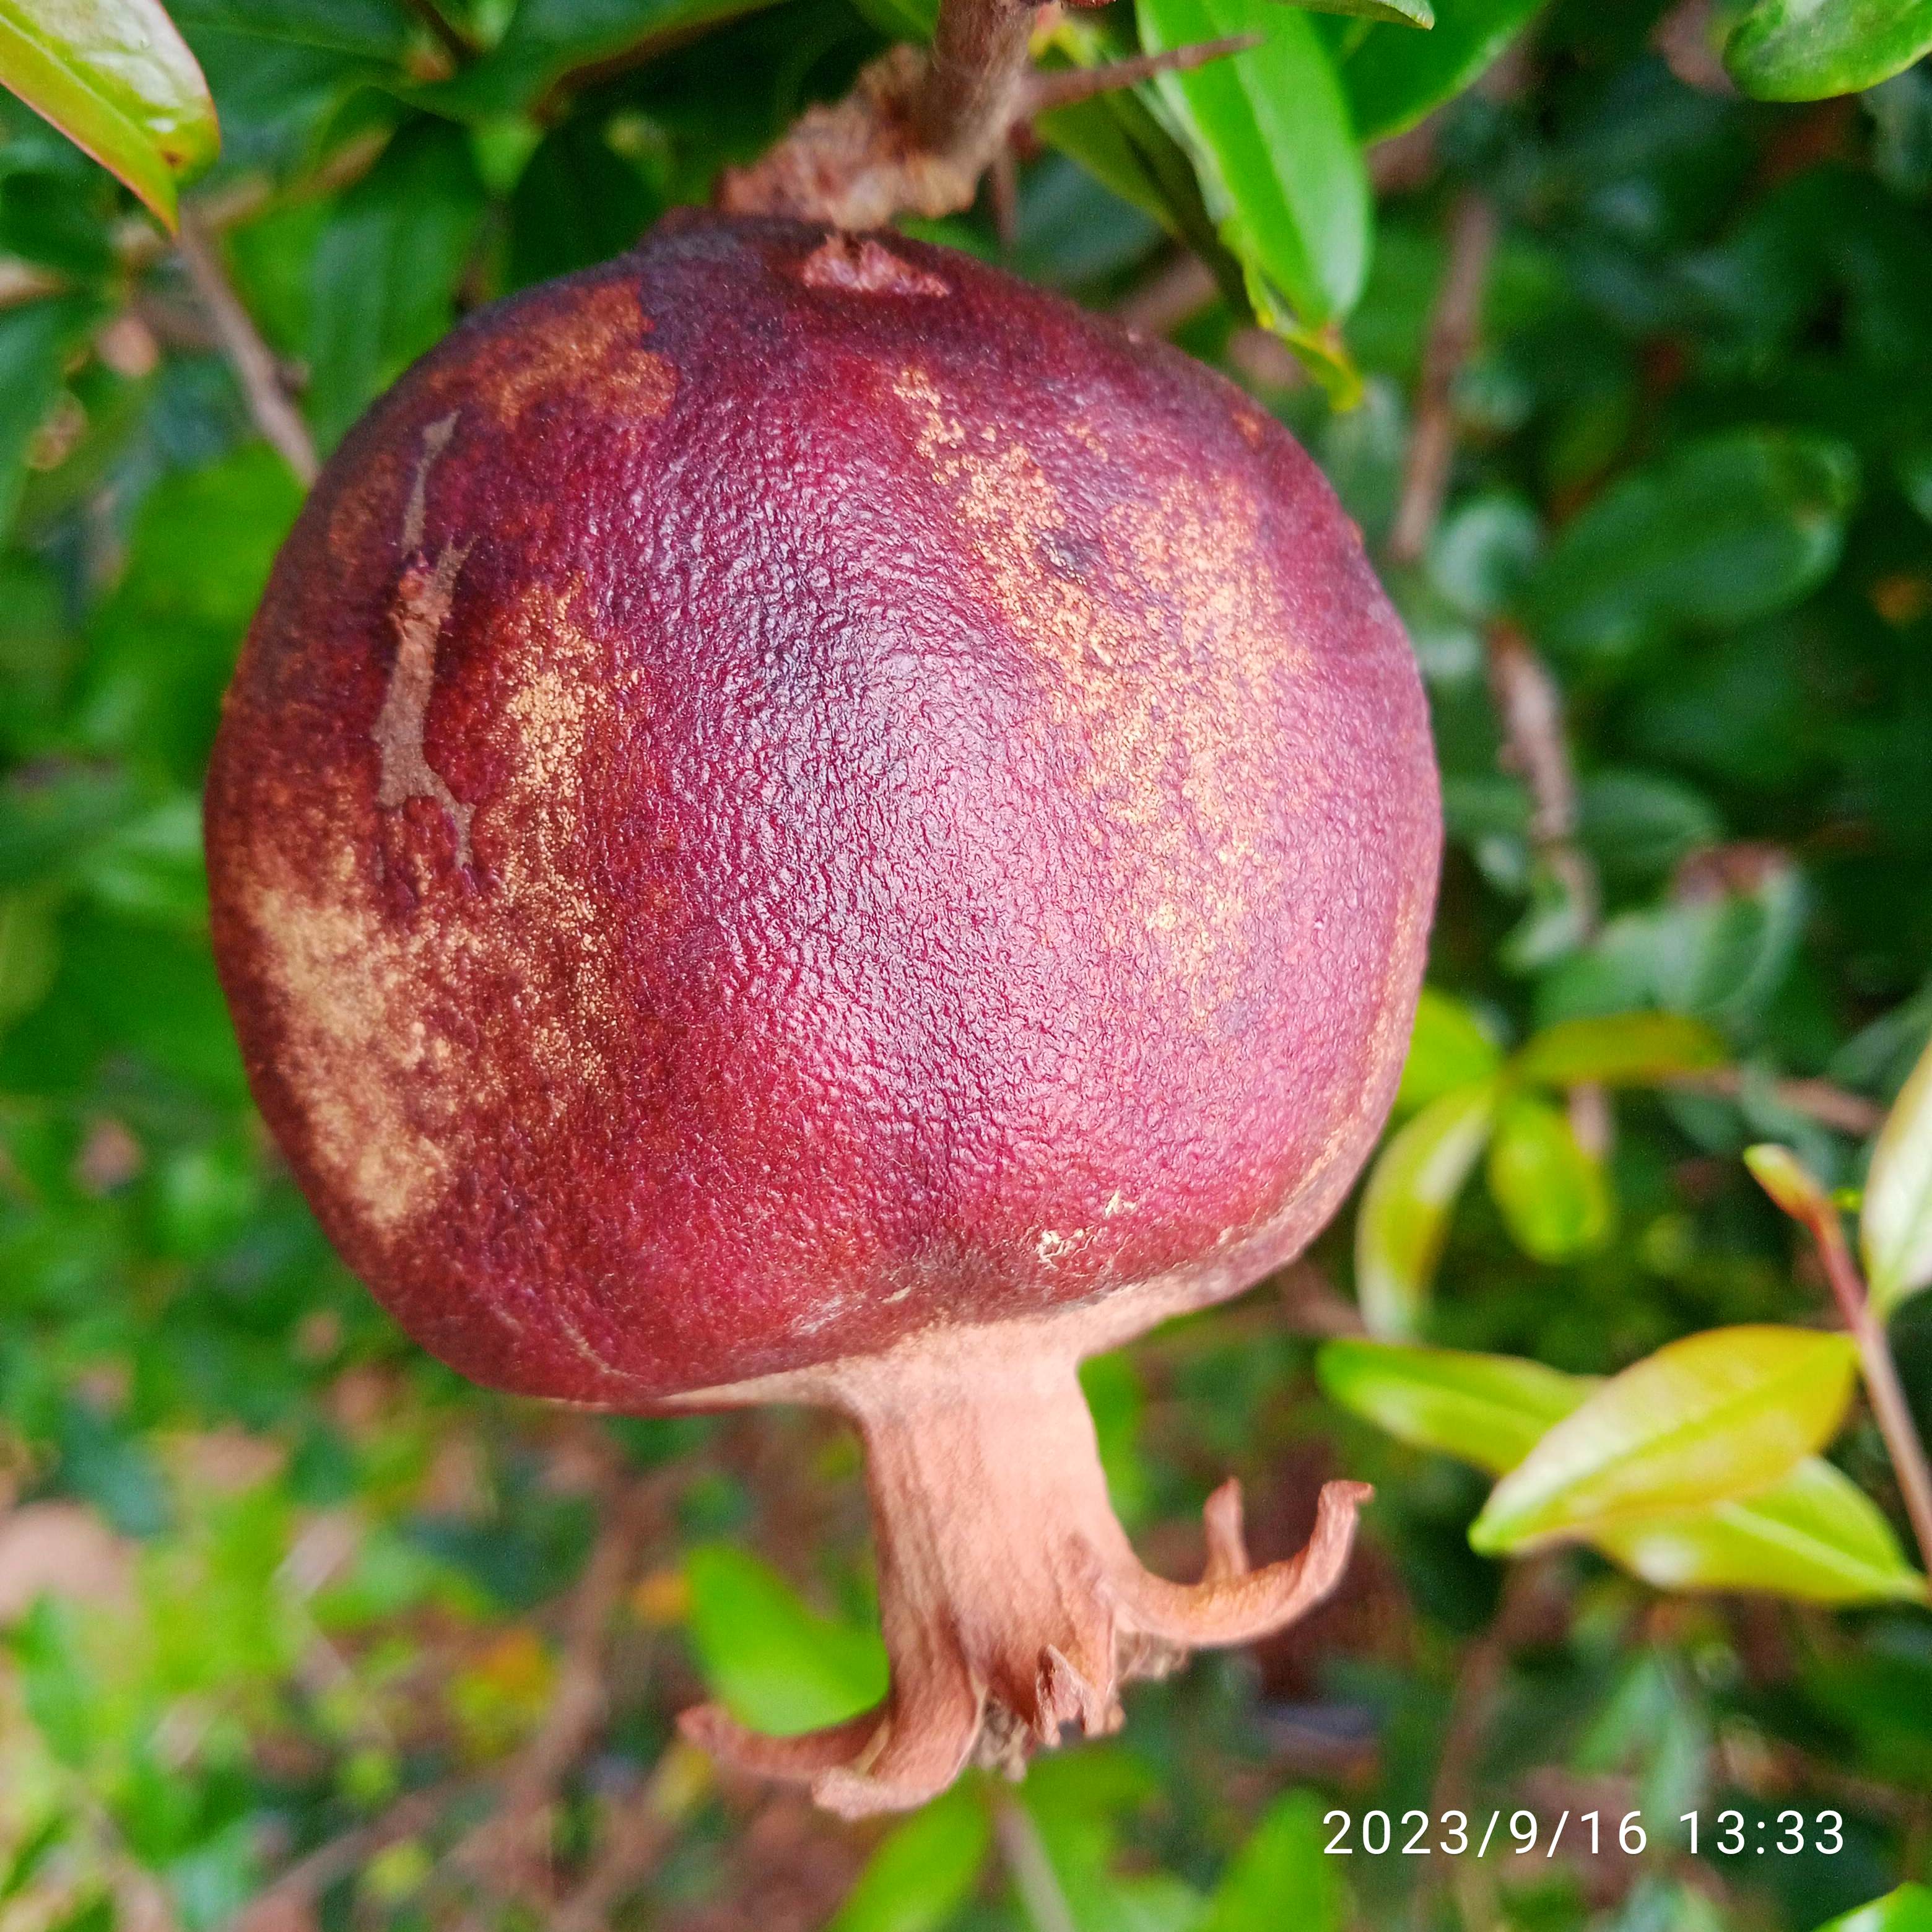
Label: Alternaria